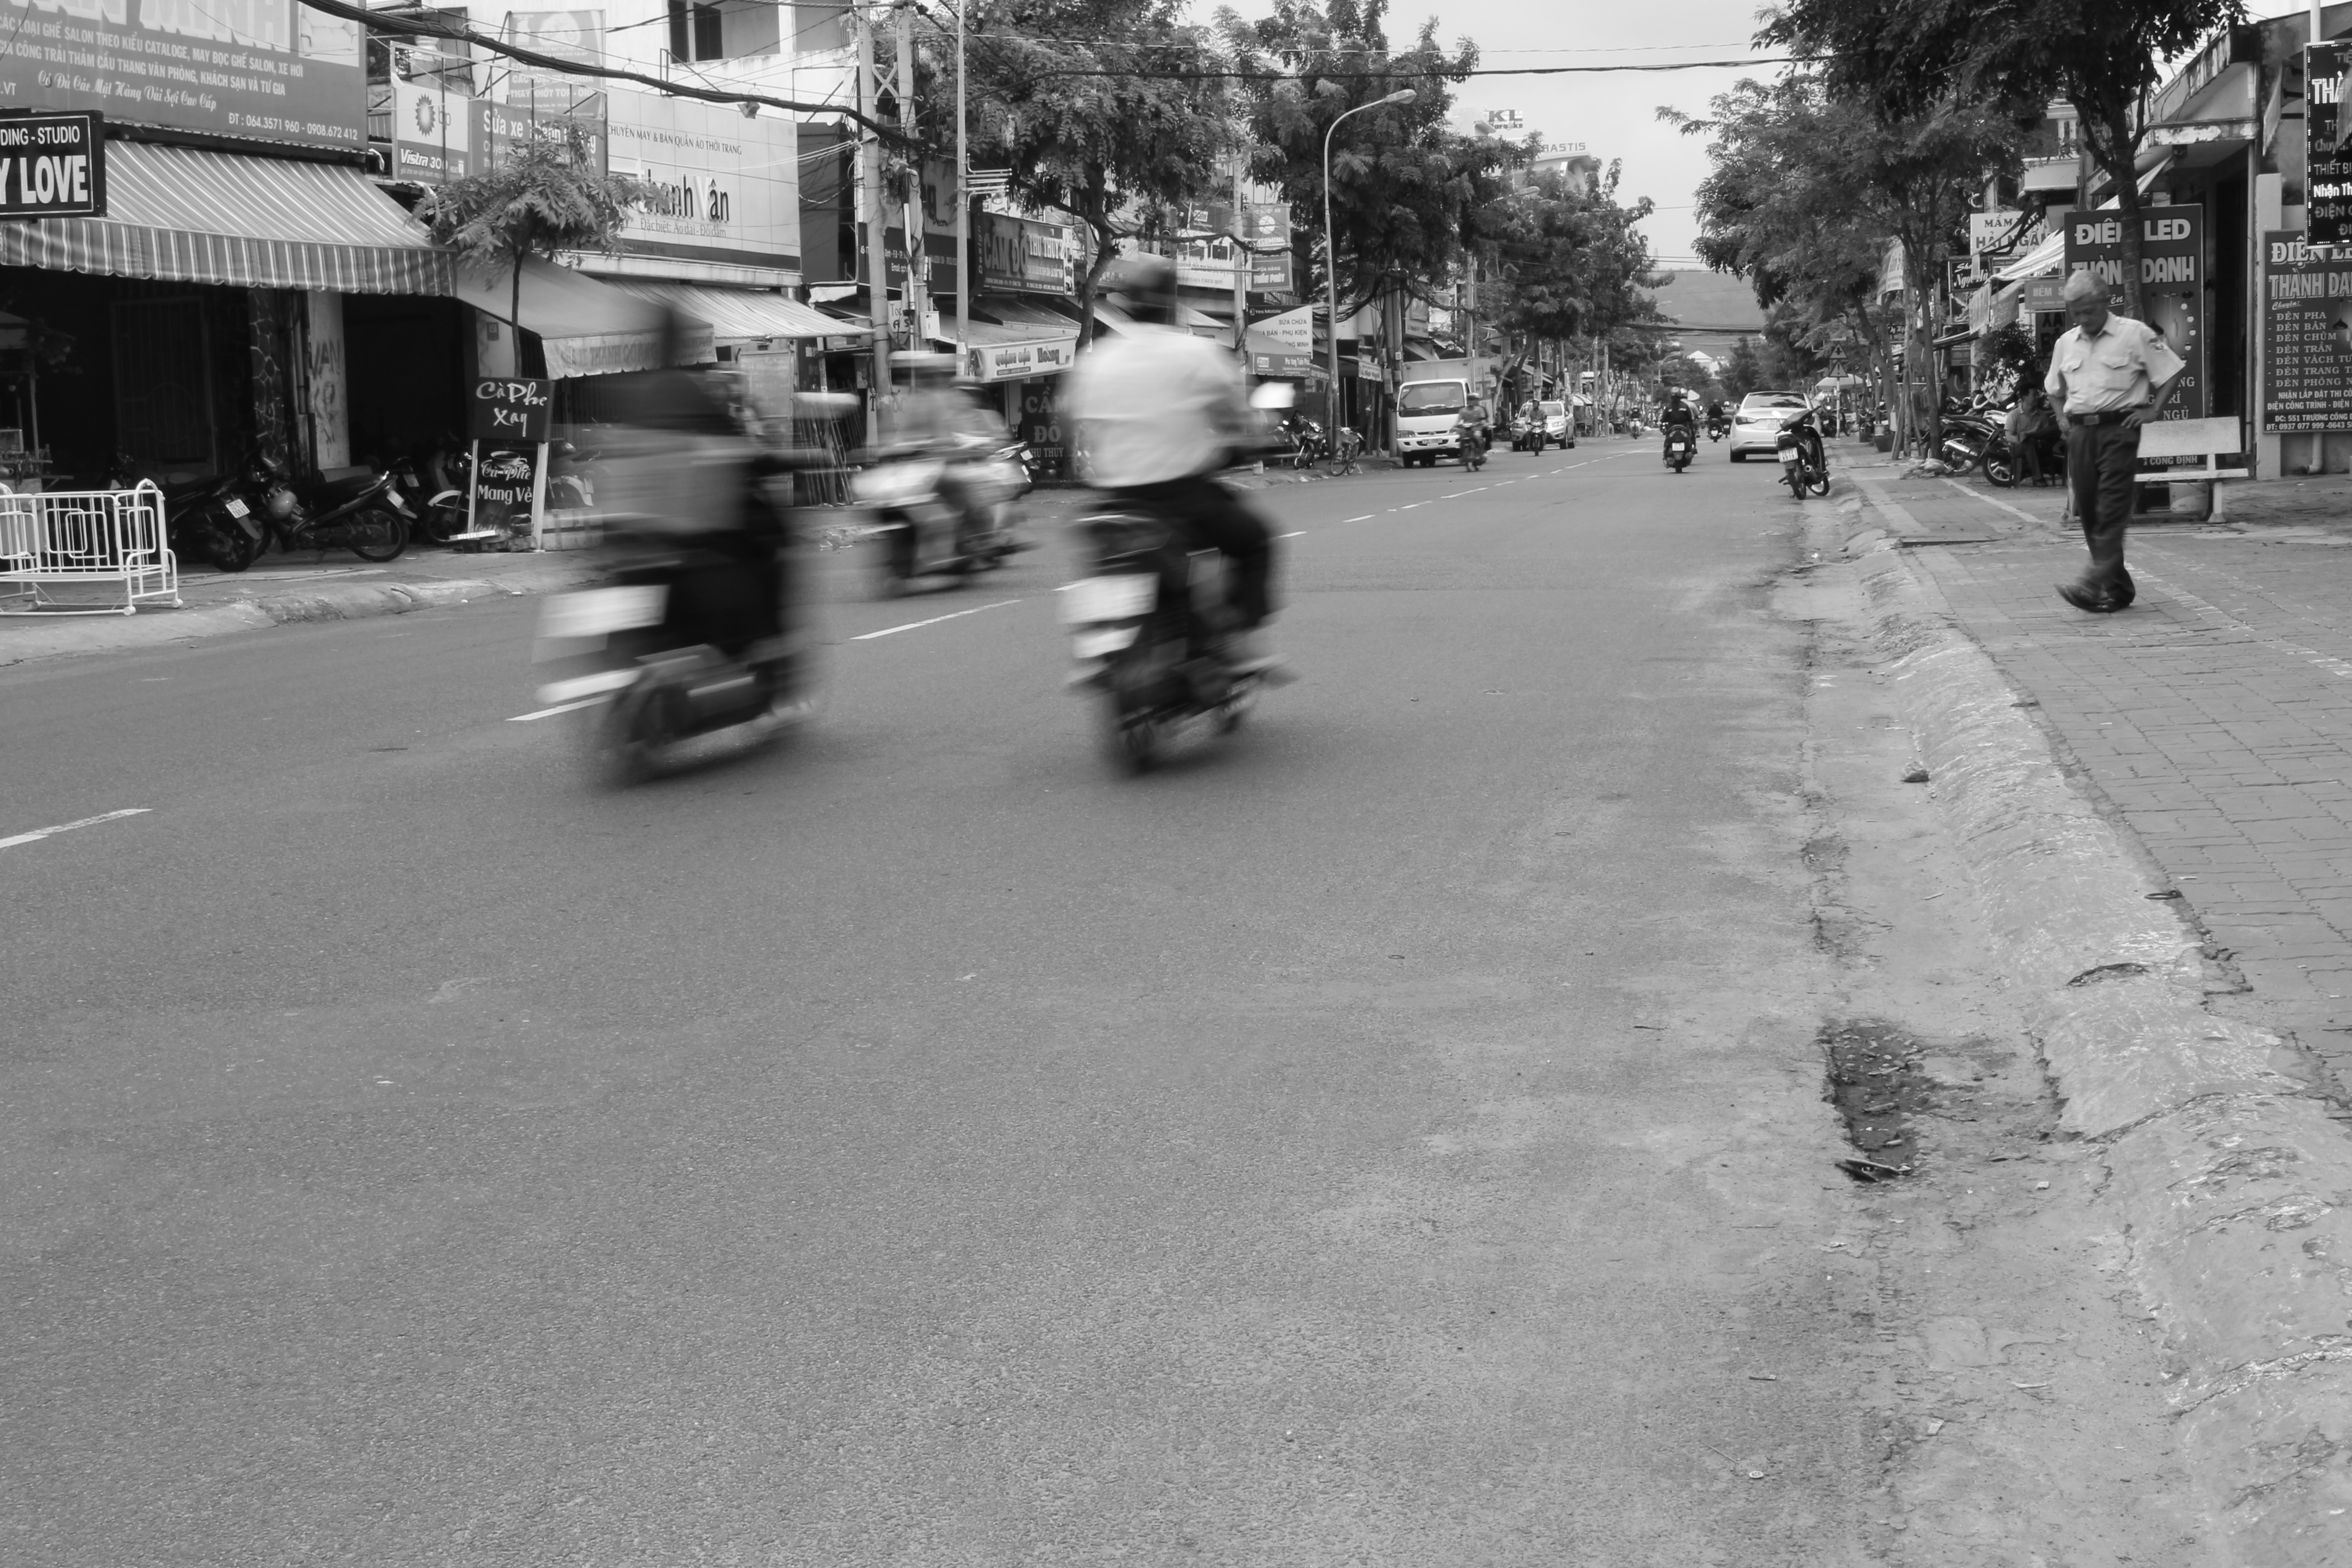
pedestrian, black and white, road, street, sidewalk, asphalt, monochrome, lane, infrastructure, snapshot, zebra crossing, pedestrian crossing, road surface, monochrome photography, nonbuilding structure